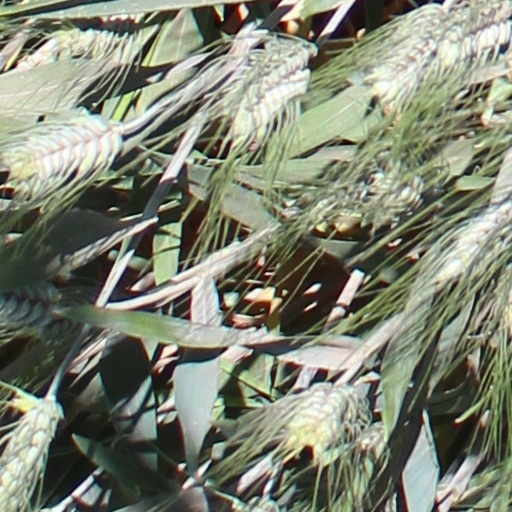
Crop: wheat